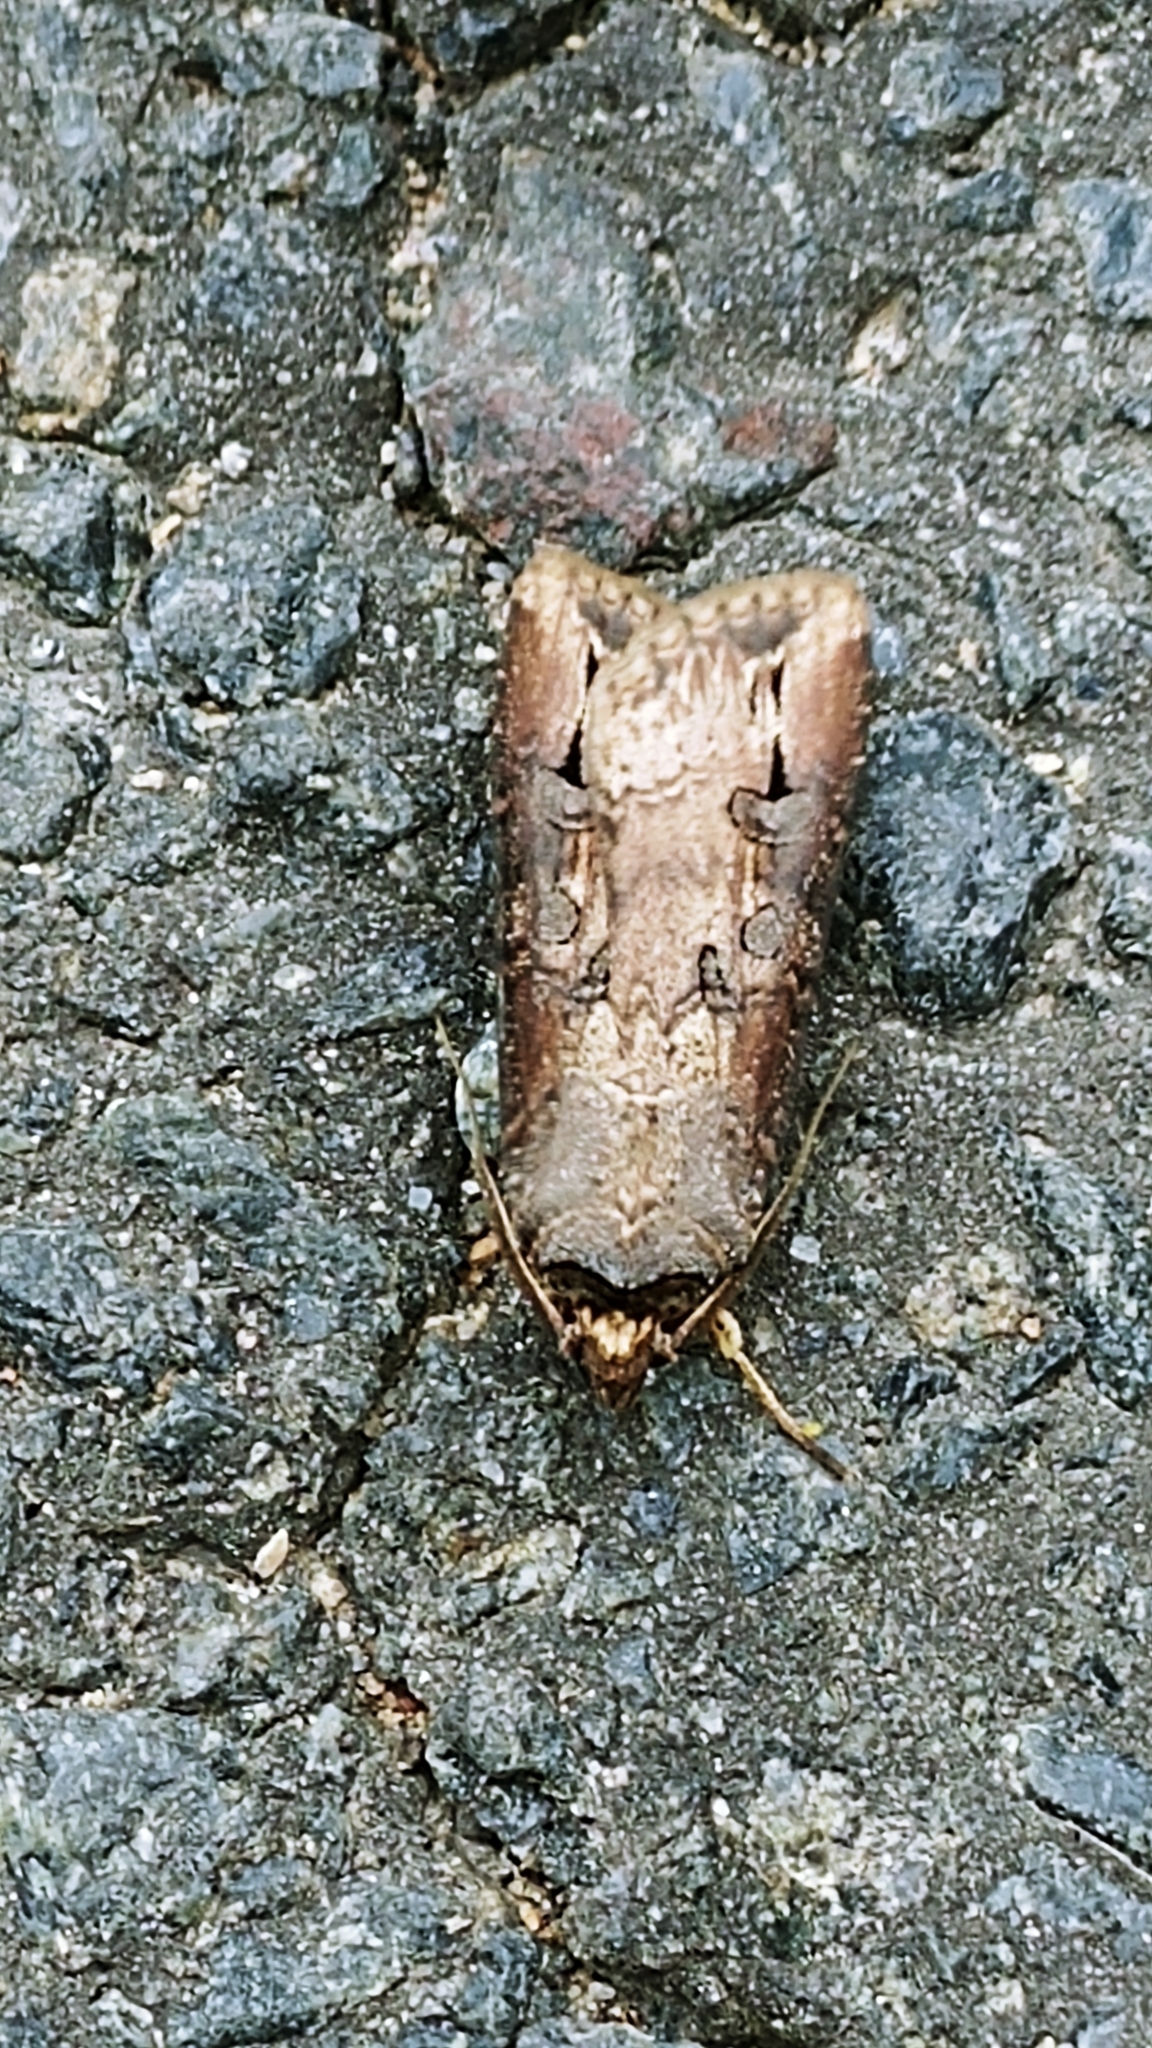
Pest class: cutworms